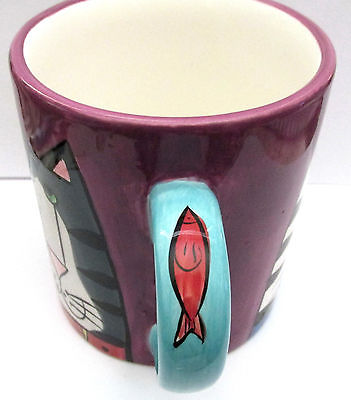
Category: mug